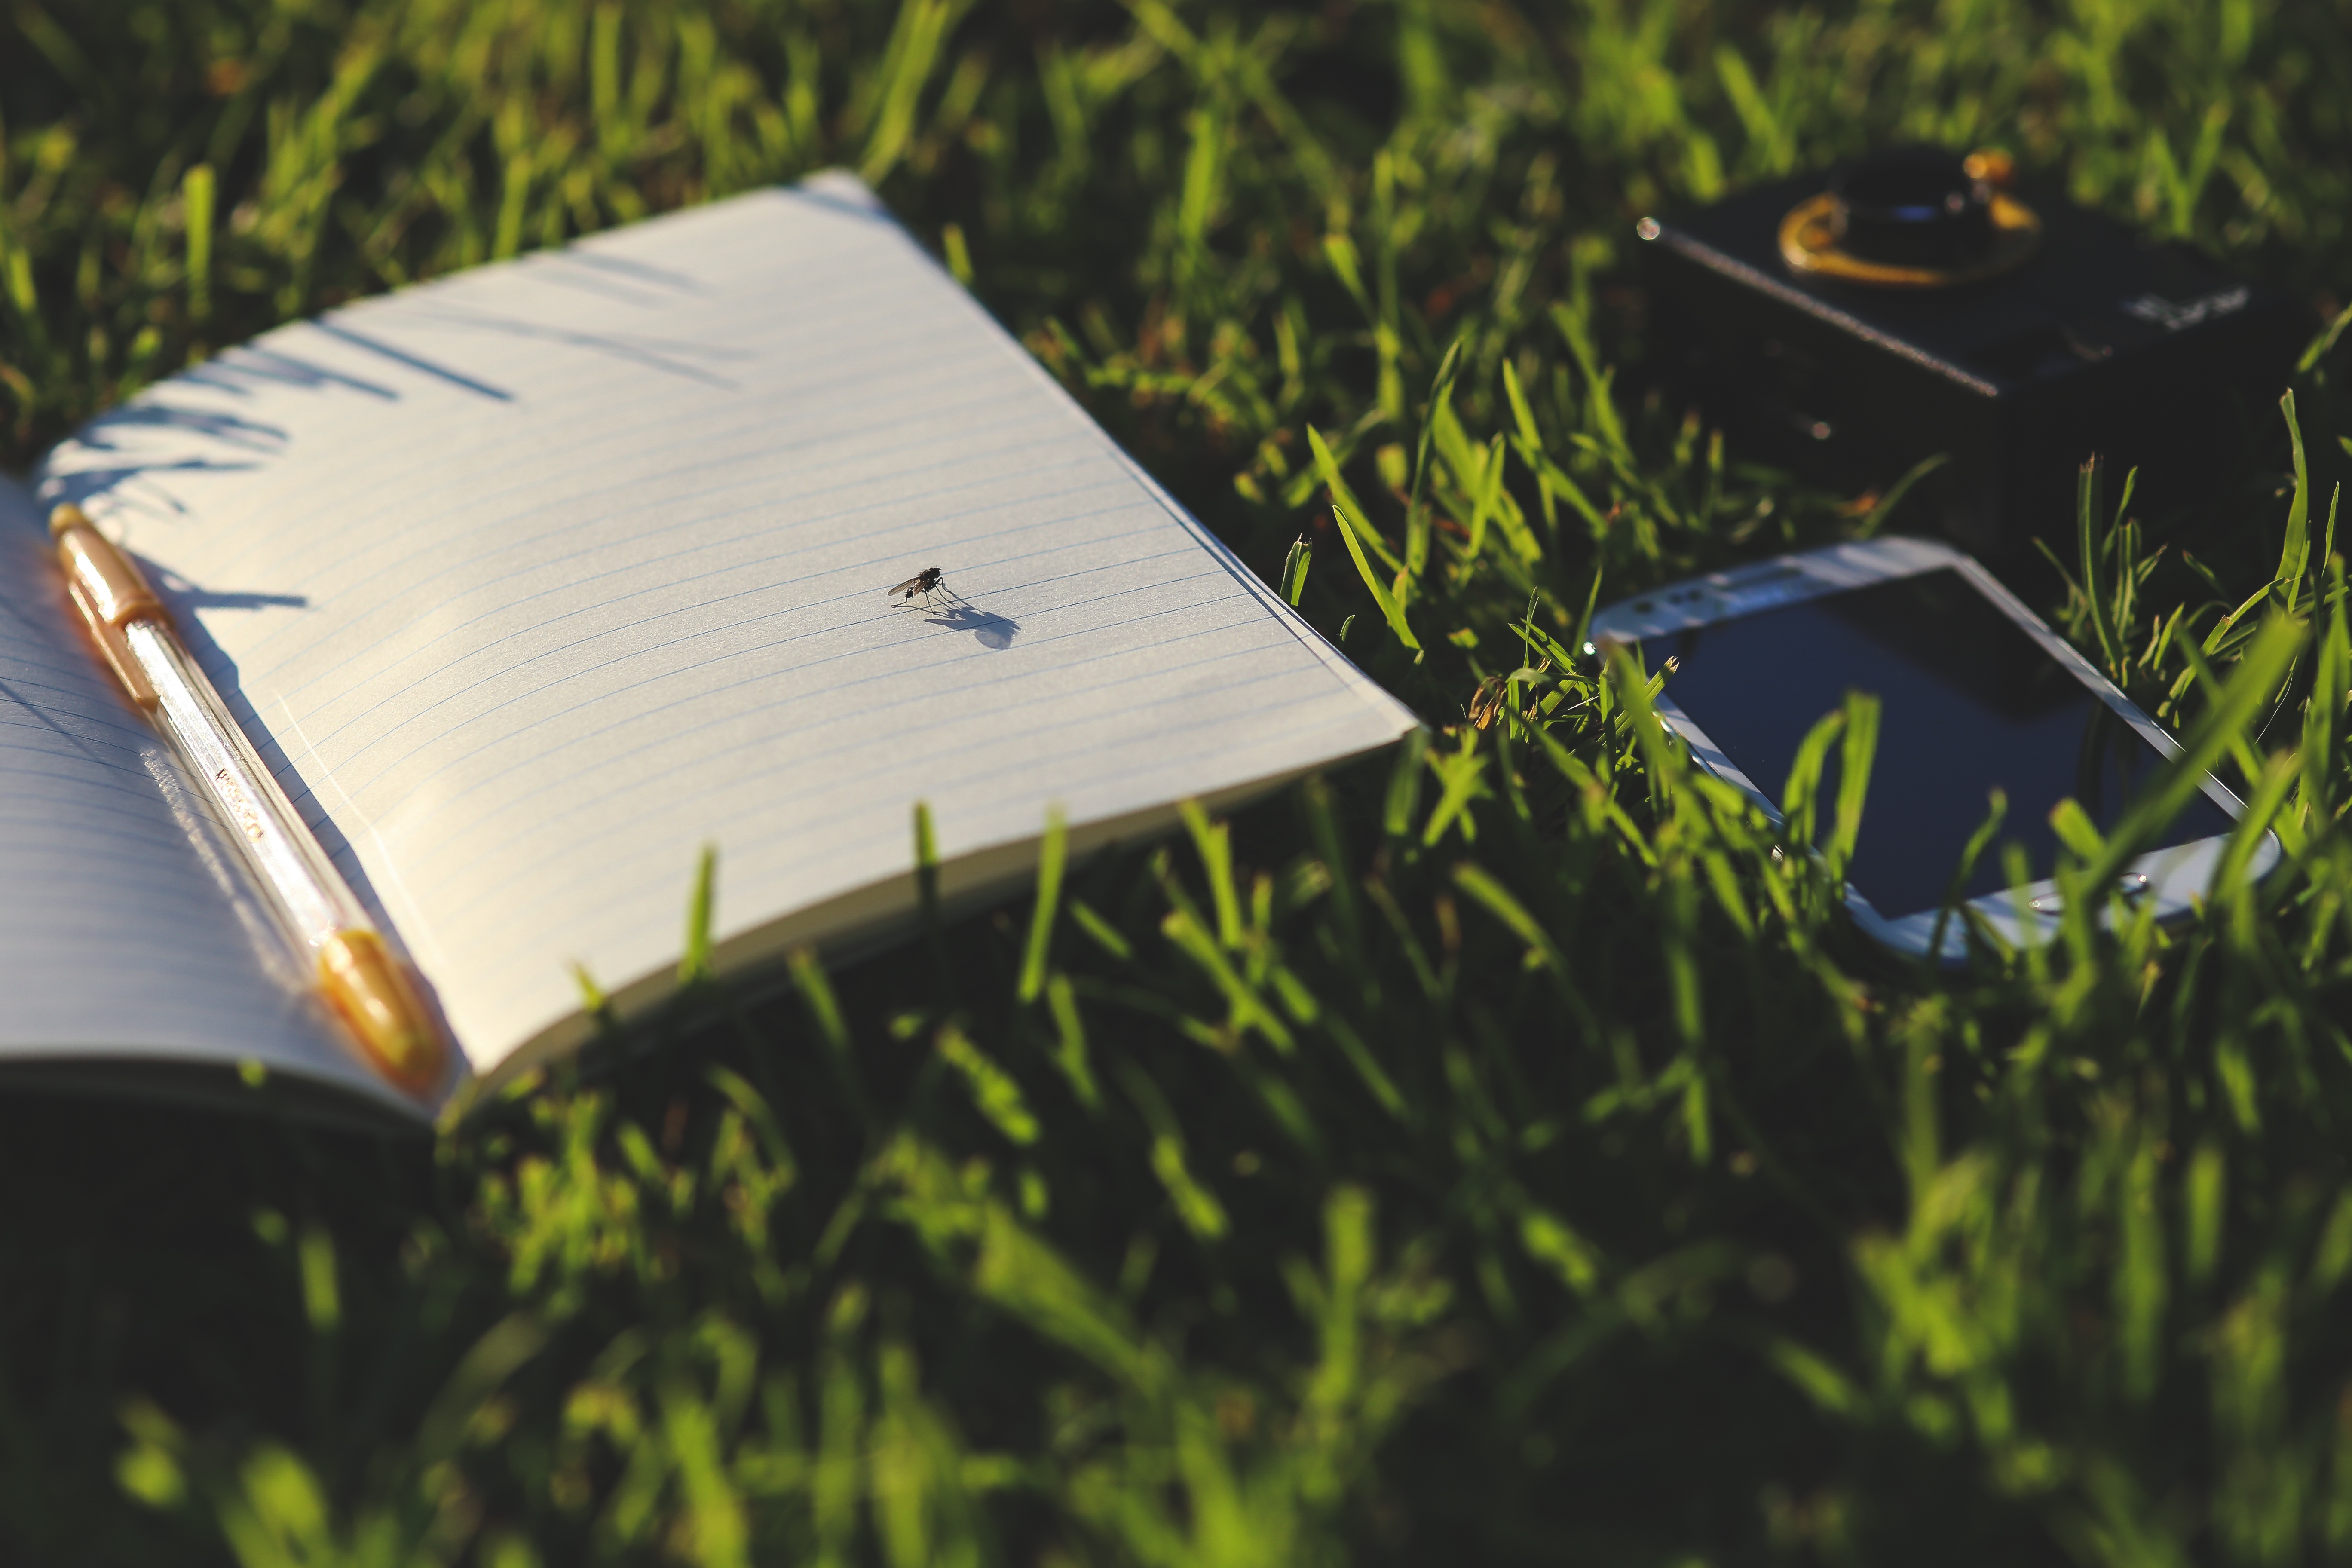
notebook, smartphone, mobile, grass, leaf, pen, fly, green, phone, page, card